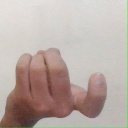
अक्षर: ज